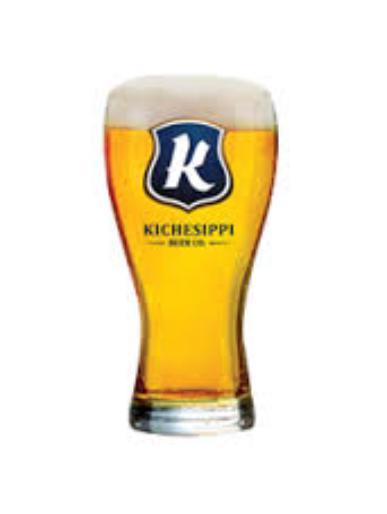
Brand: kichesippi-2
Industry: Food